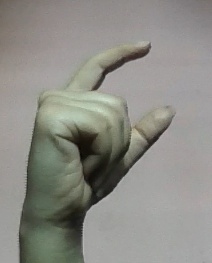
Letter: dal